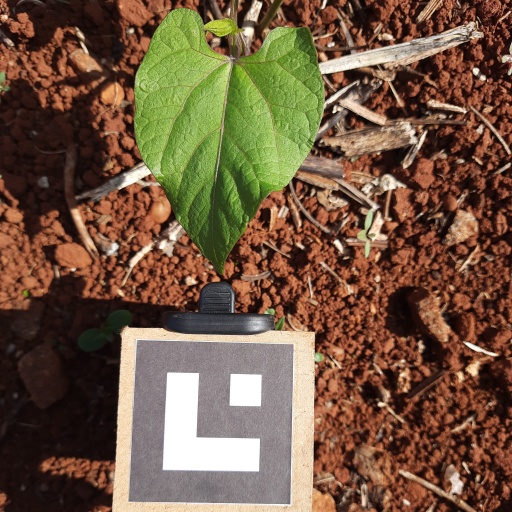
Observations: wavy surface, no eating holes, under sunlight